Overstreet Hall

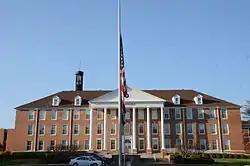

Overstreet Hall is a historic academic building on the campus of Southern Arkansas University in Magnolia, Arkansas. It is located at the junction of East University and North Jackson Streets, occupying a prominent visual position approaching the campus from the south. It is a three-story brick building with Colonial Revival features. It has a hip roof with dormers, and a Doric order six-column portico with pediments at the center of the main facade. It was built in 1941–43 with funding support from the Works Progress Administration. It currently houses the university's administrative offices.